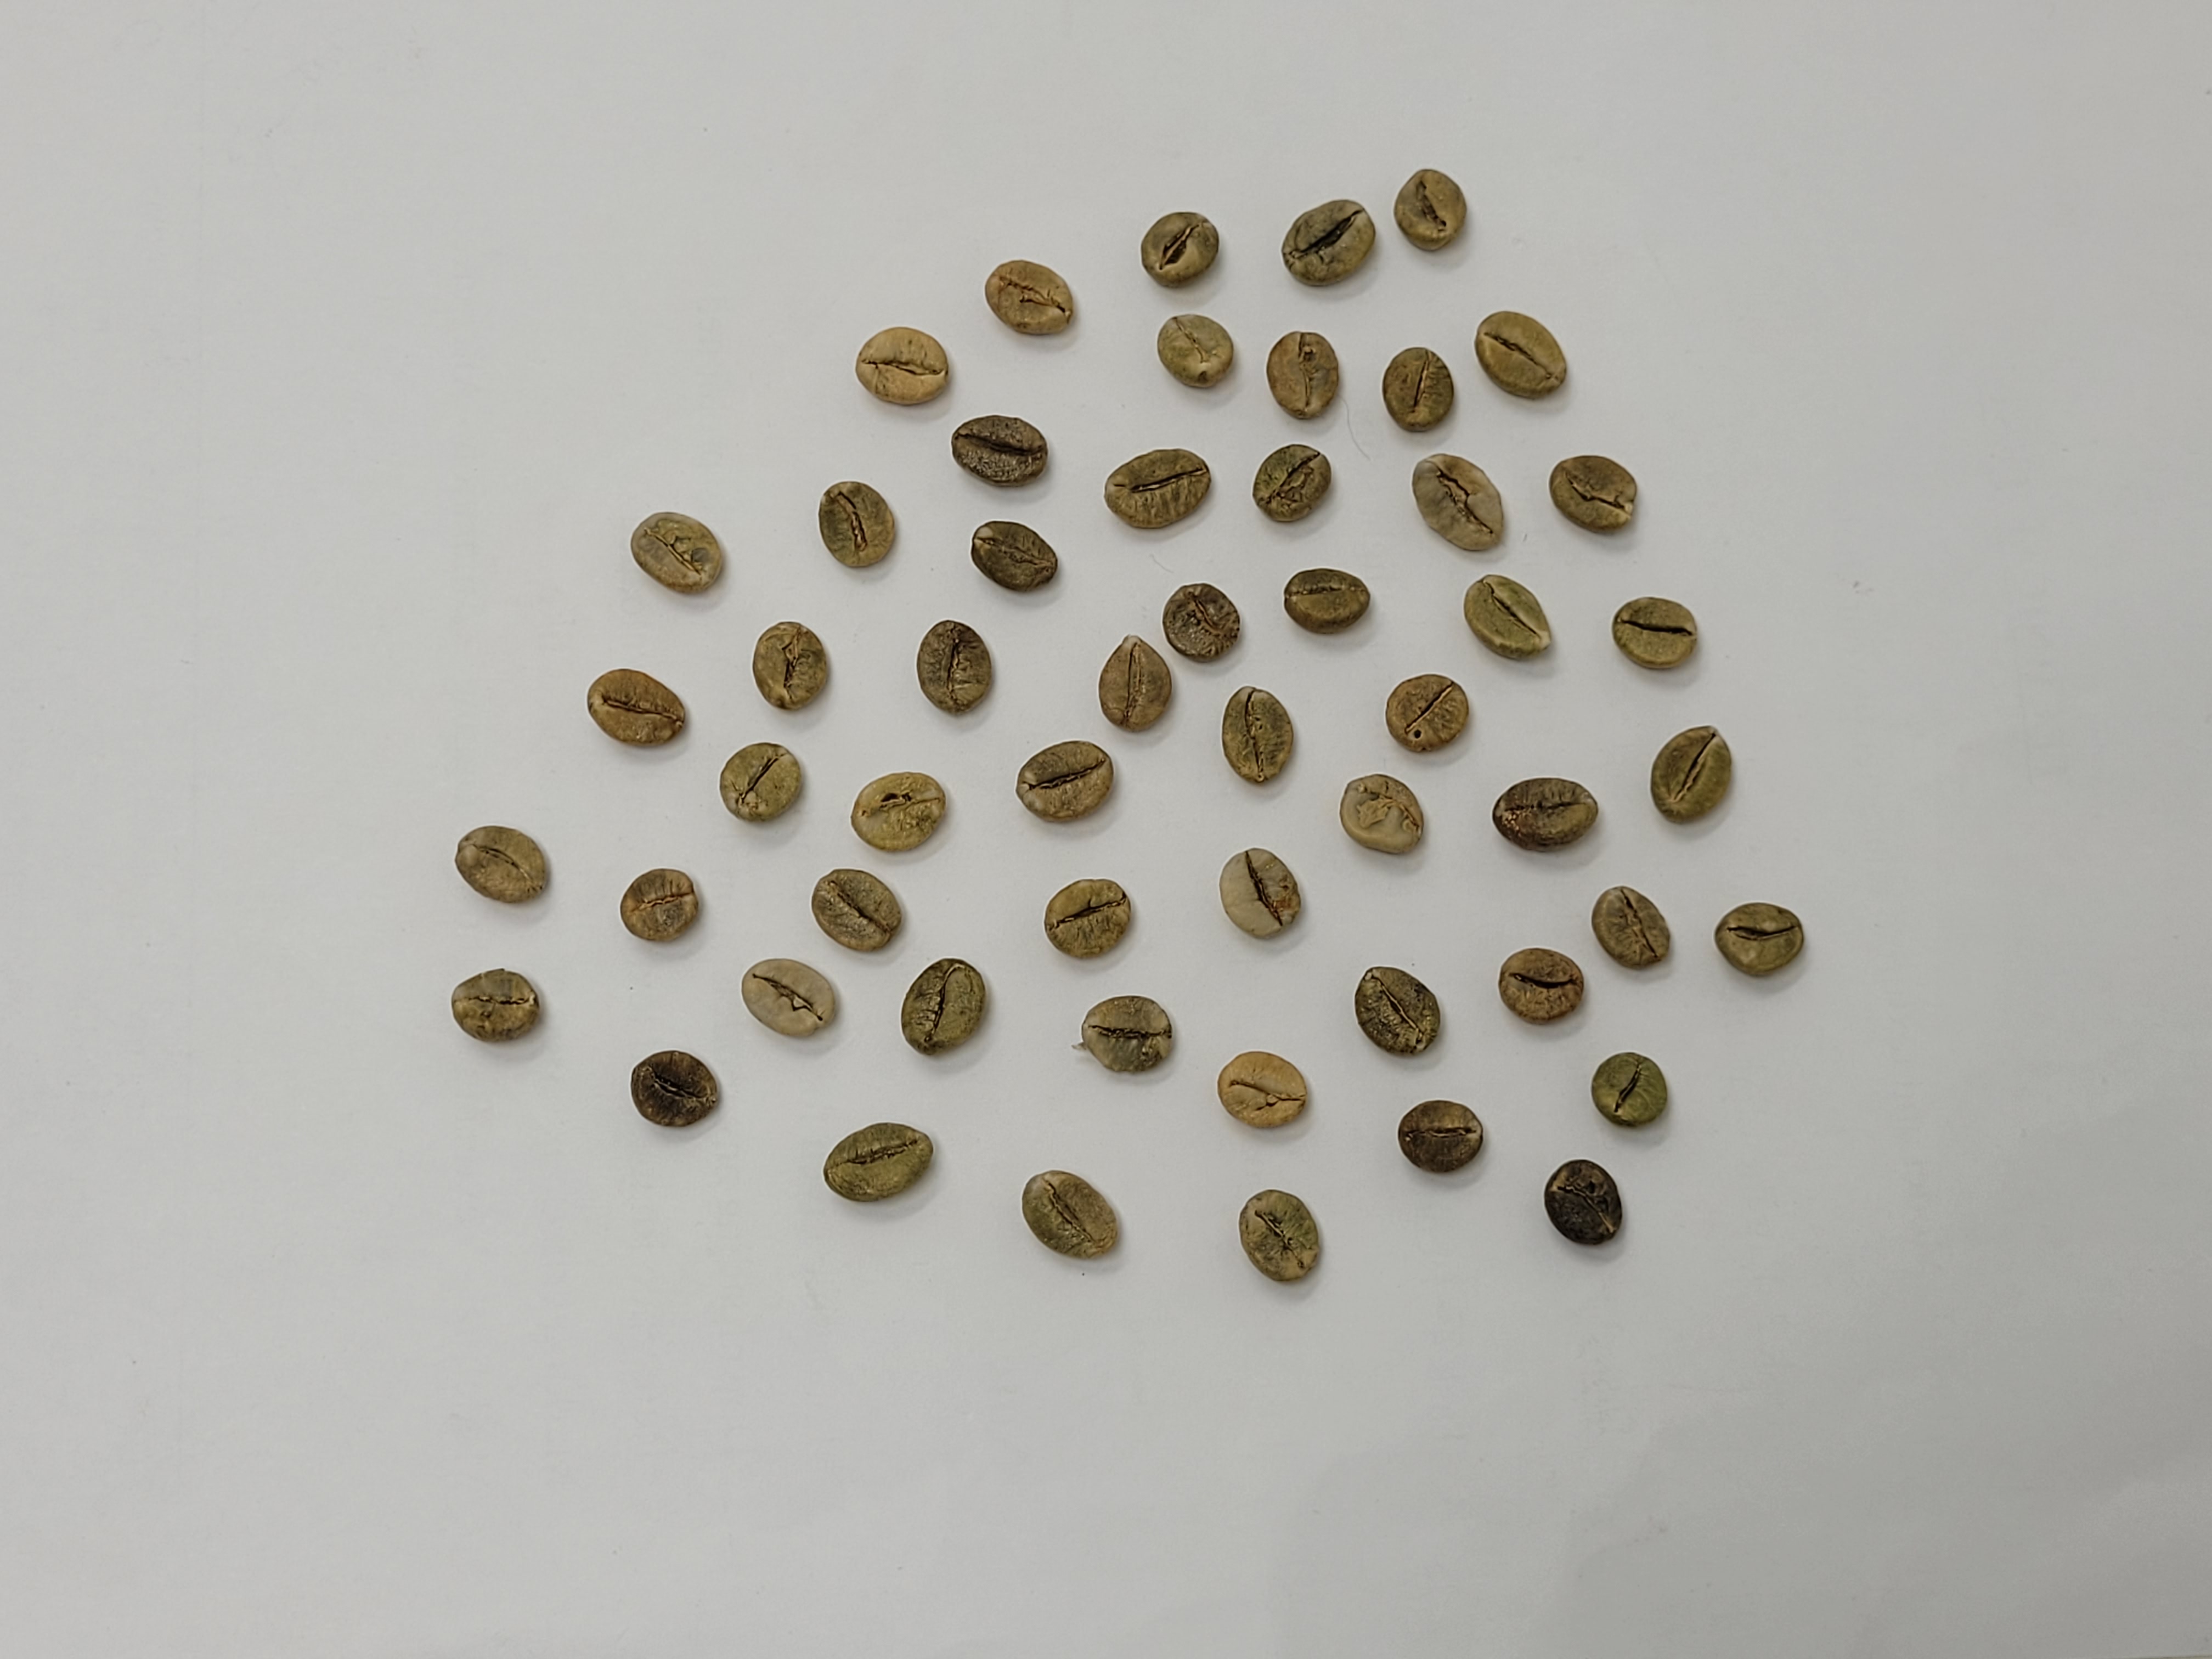
Coffee bean quality grade: AA